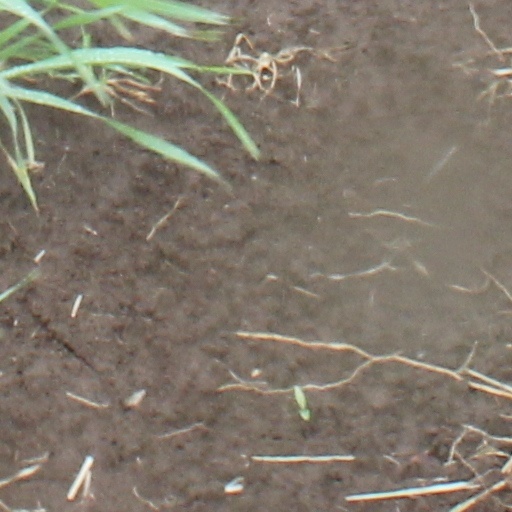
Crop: wheat